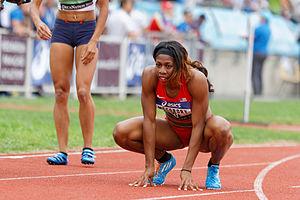
Le DécaNation 2014 est la 10ᵉ édition du DécaNation qui s'est déroulé le 30 août 2014 au Stade du Lac de Maine d'Angers, en France. Les États-Unis remportent l'épreuve, devant la France et la Russie.